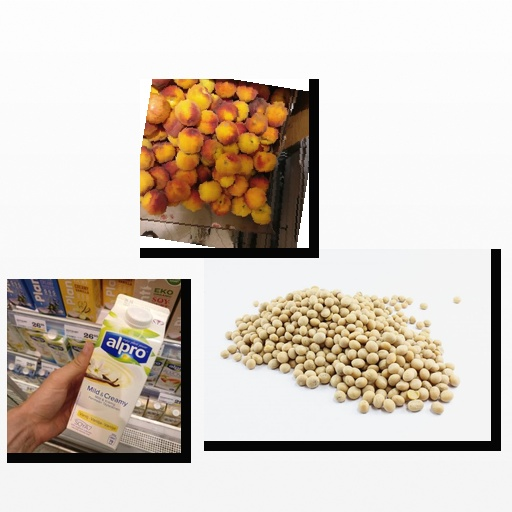
Food items: soybean, peach, vanilla_soy_yogurt